Sasanian Empire

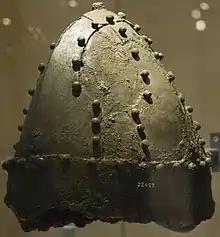
Sasanian army helmet

The impact of Heraclius's victories, the devastation of the richest territories of the Sassanid Empire, and the humiliating destruction of high-profile targets such as Ganzak and Dastagerd fatally undermined Khosrow's prestige and his support among the Persian aristocracy. In early 628, he was overthrown and murdered by his son Kavadh II (628), who immediately brought an end to the war, agreeing to withdraw from all occupied territories. In 629, Heraclius restored the True Cross to Jerusalem in a majestic ceremony. Kavadh died within months, and chaos and civil war followed. Over a period of four years and five successive kings, the Sassanid Empire weakened considerably. The power of the central authority passed into the hands of the generals. It would take several years for a strong king to emerge from a series of coups, and the Sassanids never had time to recover fully.